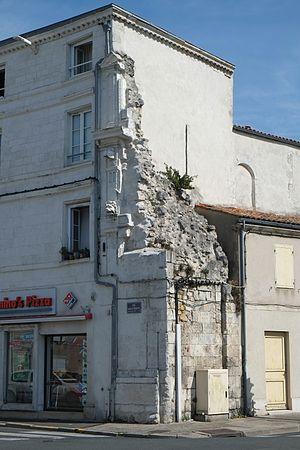
Vestiges de la porte de Cougnes La Rochelle Charente-Maritime France
Ville fortifiée, La Rochelle comporte de nombreux monuments de défense, dont les plus connus sont les tours médiévales du Vieux-Port, qui en gardent l’entrée et l’ont rendue mondialement célèbre. Durant son histoire, La Rochelle a perdu beaucoup de ses monuments, comme les remparts qui fortifiaient la ville et qui étaient percés par des portes également disparues. On estime ces disparitions aux alentours de 1910-1930 lors de l'expansion de La Rochelle avec notamment l'implantation de sa Gare. Entre 2016 et 2020, La Rochelle réalise de nombreux travaux, notamment contre les inondations qui lui permet en même temps de valoriser son patrimoine comme au Gabut, aux pieds de la tour saint-Nicolas mais également dans les rues du centre ville.
L’histoire des fortifications de La Rochelle, remonte au XIIIᵉ siècle de notre ère, pour se terminer au XXᵉ siècle. Les éléments de défense les plus connus sont aujourd'hui les tours médiévales situées à l'entrée du Vieux-port, emblèmes de la ville et lieu d'attraction touristique.
La Rochelle est une ville du Sud-Ouest de la France, capitale historique de l'Aunis et préfecture du département de la Charente-Maritime, en région Nouvelle-Aquitaine.